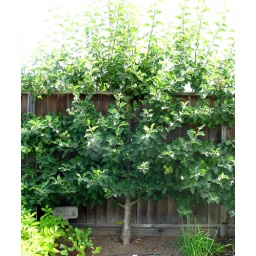
Apple tree against the fence with Fuji apples.